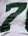
Number: 7